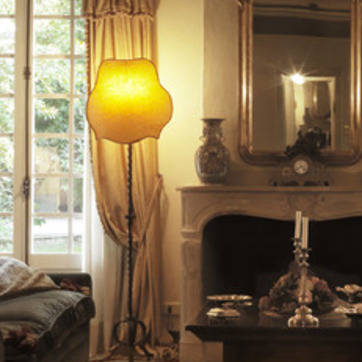
Material: painted